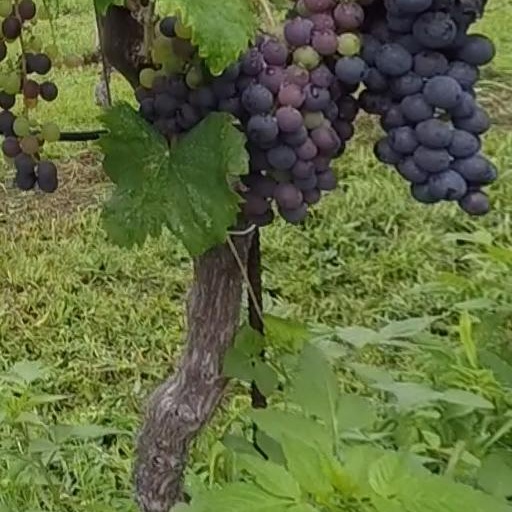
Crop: grape